Alessandro Verri

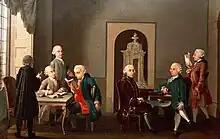
The members of the Milanese Accademia dei Pugni. From left to right: Alfonso Longo (back), Alessandro Verri, Giambattista Biffi, Cesare Beccaria, Luigi Lambertenghi, Pietro Verri and Giuseppe Visconti di Saliceto.

Verri was the most lively contributor to the magazine "Il Caffè", and the one most endowed with journalistic talent. In some of his articles he aimed to rejuvenate the culture by proposing a more modern idea of the role of the intellectual, of literary prose, and of the language itself. In others, he developed a radical critique of Roman law and the juridical systems of his time, probing the limits of natural law theory, against which he set a utilitarian philosophy built around the ideals of moderation and a virtuous life. In accordance with Enlightenment thought, he set forth an ideal of man as sensitive, free, and actively working to transform reality. Some of his writings, however, reflect an unresolved tension between enthusiasm and reason, between passion and “cold logic,” along with a suspicion that the violent motions of the soul might act to destabilize the inner harmony of the person.